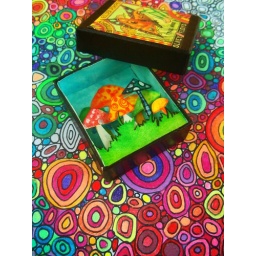
paper musroom garden in a 2 nch box